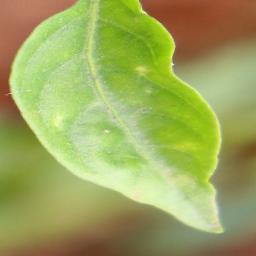
Label: healthy